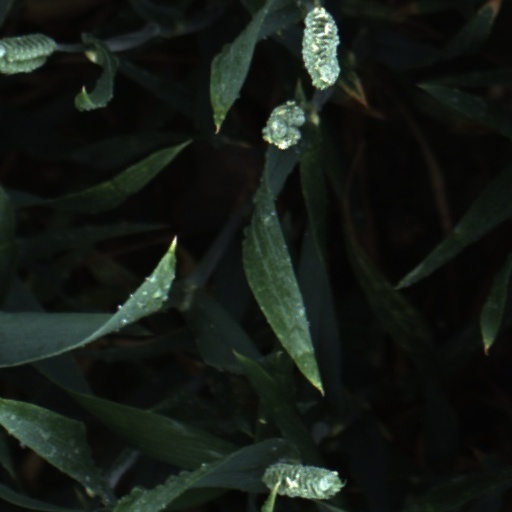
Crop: wheat